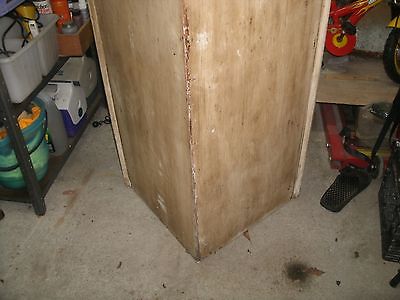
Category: cabinet